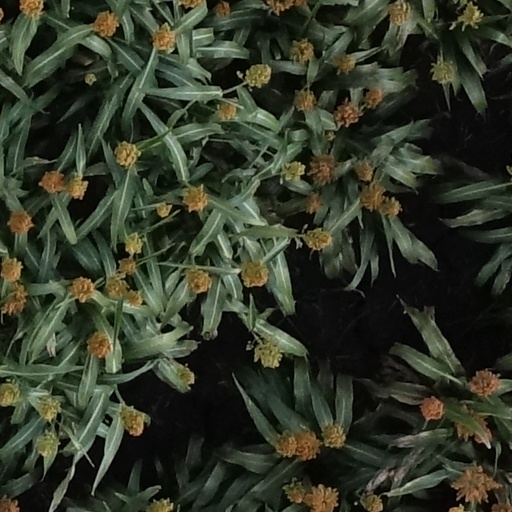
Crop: sorghum